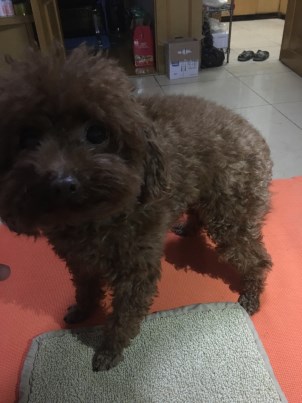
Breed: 7449-n000128-teddy